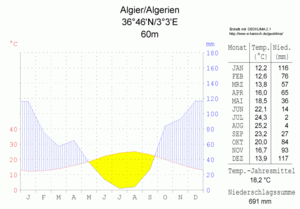
L'Algérie, est un pays constitué d'une multitude de reliefs. Le nord est sillonné d'ouest en est par une double barrière montagneuse avec des chaînes telles que le Dahra, l'Ouarsenis, le Hodna, les chaines de Kabylie et l'Aurès. Le sol est couvert de nombreuses forêts au centre, vastes plaines à l'est et le Sahara qui représente à lui seul 84 % du territoire. La superficie du pays est la plus grande d'Afrique, avec 2 381 741 km².
L'Algérie ; et arabe algérien : الدزاير, الجازاير ou لدزاير ; en tamazight et tifinagh ⴷⵣⴰⵢⵔ est un pays d’Afrique du Nord faisant partie du Maghreb. Depuis 1962, elle est nommée en forme longue République algérienne démocratique et populaire, abrégée en RADP. Sa capitale est Alger, la ville la plus peuplée du pays, dans le Nord, sur la côte méditerranéenne.
Le climat de l'Algérie est varié, car le pays a une très grande superficie : la partie nord possède un climat méditerranéen, alors que le reste du pays possède en majorité un climat désertique. Cependant entre ces deux grands types de climats, existent des climats de transition, notamment le climat semi-aride qui correspond à un climat méditerranéen avec une sécheresse ne se limitant plus uniquement à la saison estivale mais à une bonne partie de l'année mais aussi un climat méditerranéen aux influences montagnardes, un petit plus continental. Néanmoins, l'Algérie est un pays de la zone subtropicale où le climat dominant est chaud et sec.